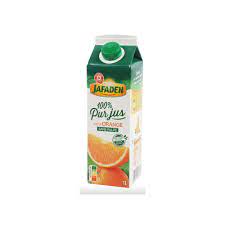
Label: cardboard